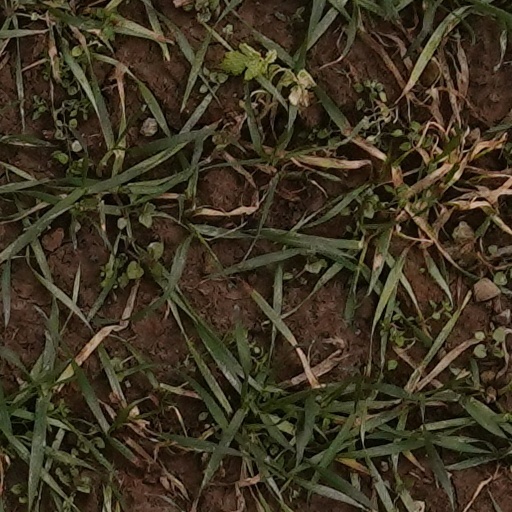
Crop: wheat